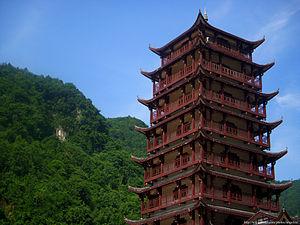
La Pagode des brumes est la vingt-huitième histoire de la série Yoko Tsuno de Roger Leloup. Elle est publiée pour la première fois du nᵒ 3277 au nᵒ 3298 du journal Spirou, puis en album en 2001.